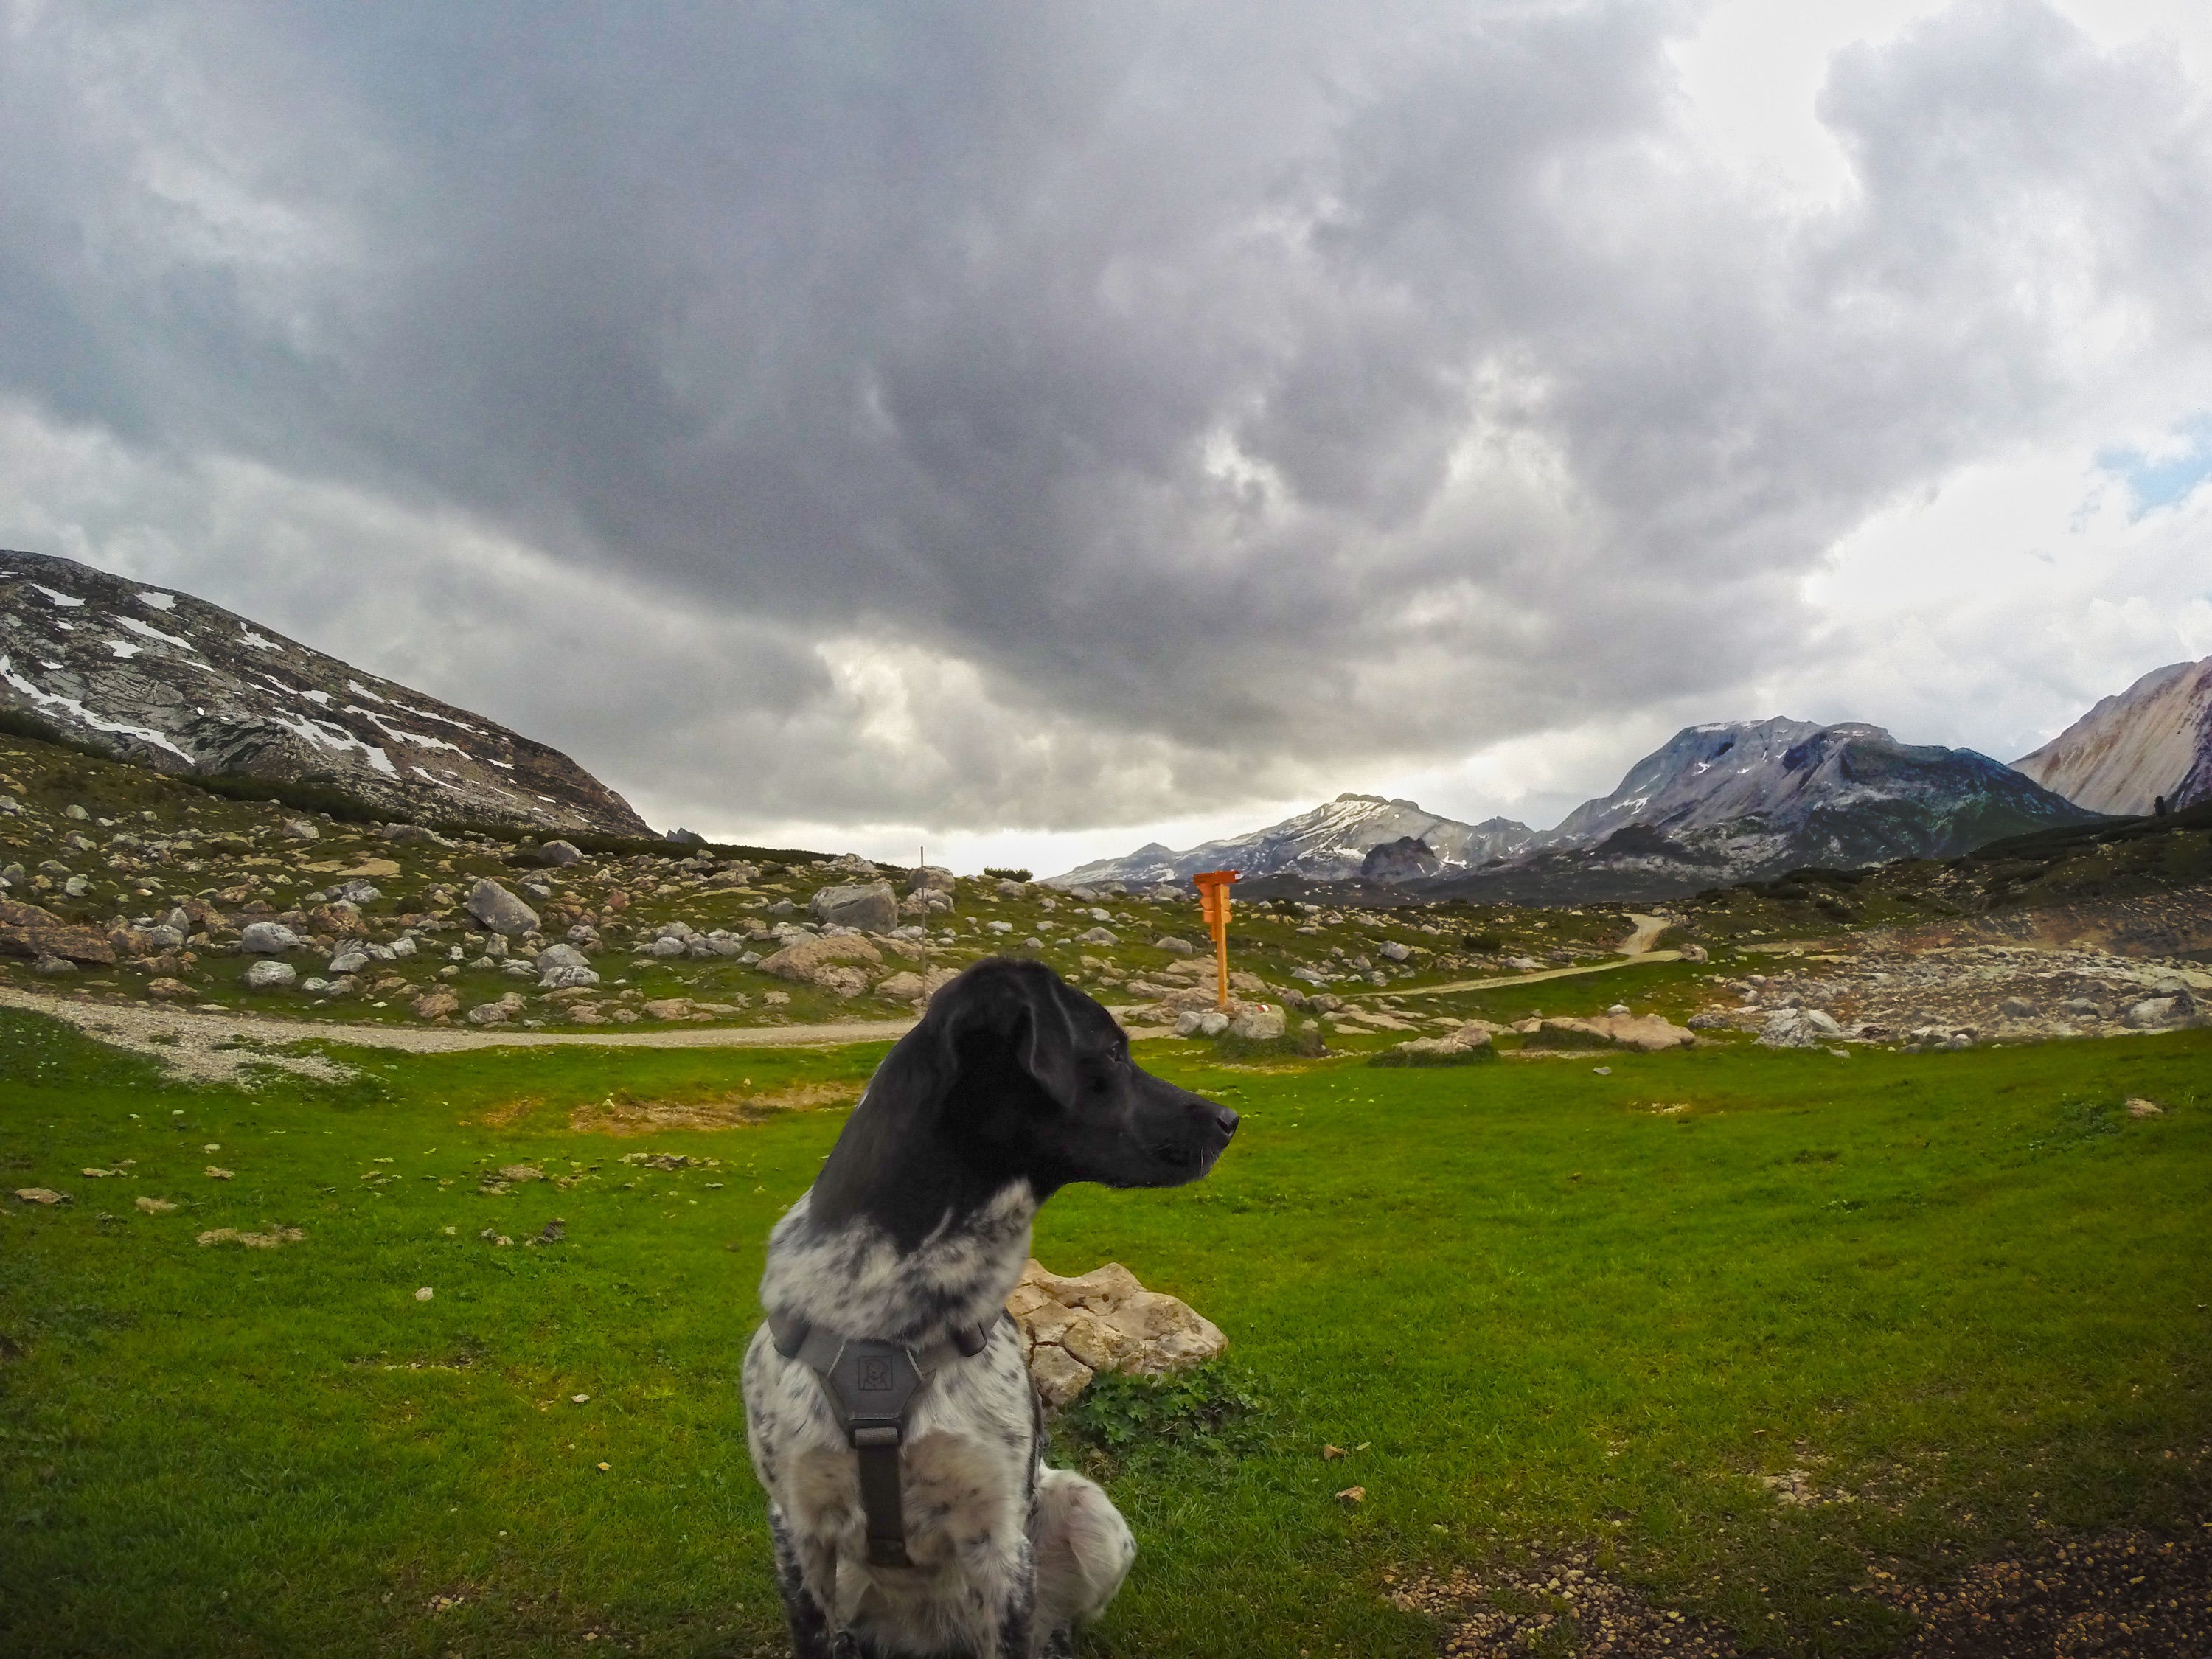
rock, wilderness, mountain, cloud, hill, lake, mountain range, weather, highland, alps, fell, mountainous landforms